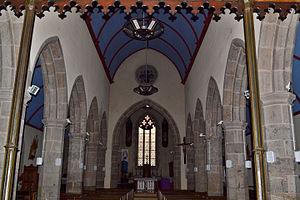
Eglise Saint-Adrien à Santec (Finistère, Bretagne).
Santec [sɑ̃tɛk] est une commune du département du Finistère, dans la région Bretagne, en France.